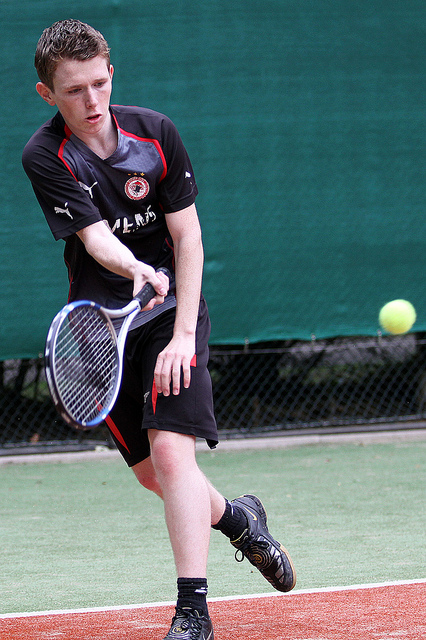
một nam vận động viên tennis đang chuẩn bị đánh bóng